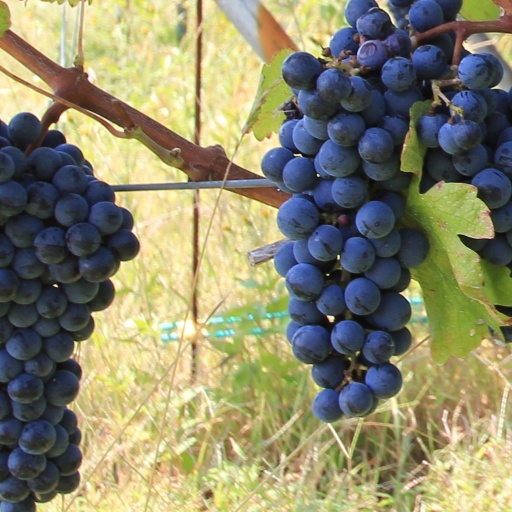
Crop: grape